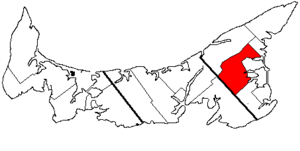
3ᵉ Kings était une circonscription électorale dans la province canadienne de l'Île-du-Prince-Édouard, qui élisait deux membres à l'Assemblée législative de l'Île-du-Prince-Édouard de 1873 à 1993.